Trading post

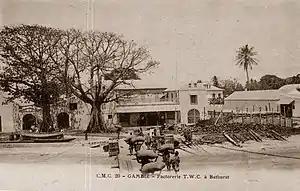
A factory at Bathurst (Gambia) around 1900

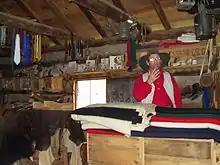
A recreation of a typical trading post for trade with the Plains Indians

A trading post, trading station, or trading house, also known as a factory in European and colonial contexts, is an establishment or settlement where goods and services could be traded.